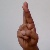
The image shows a hand gesture representing the letter 'R' in Indian Sign Language.